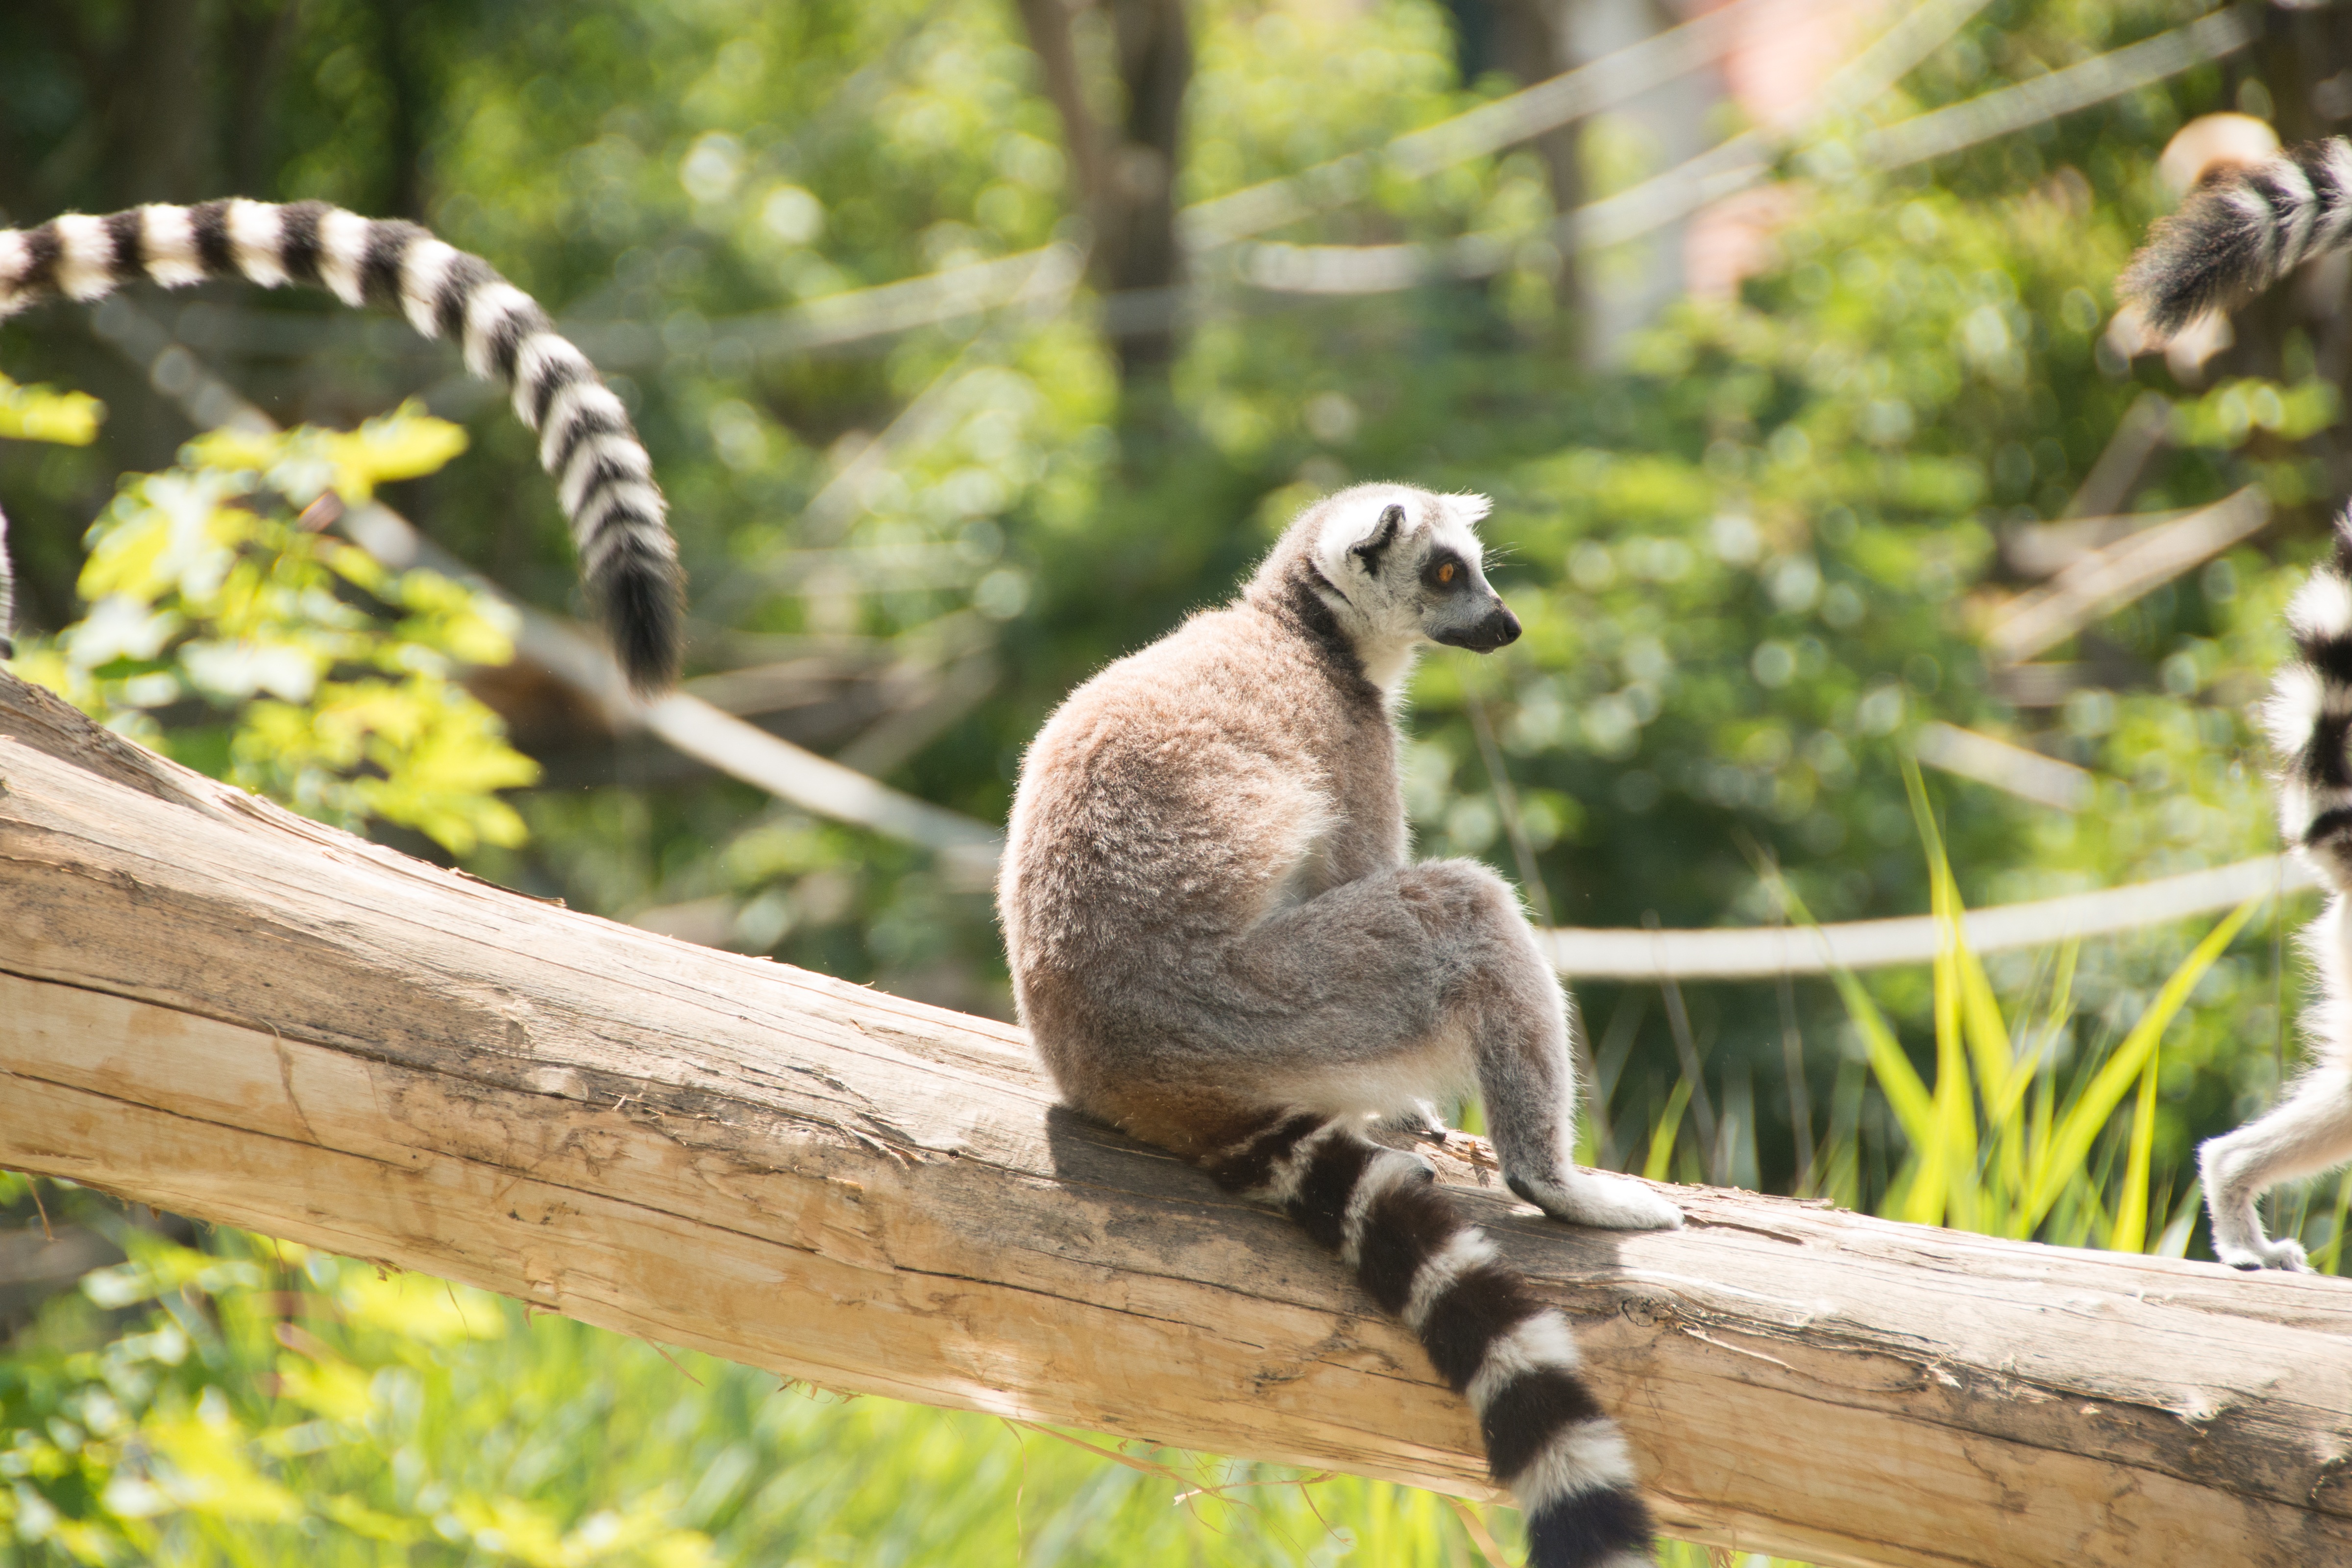
nature, branch, black and white, seat, animal, cute, wildlife, wild, zoo, mammal, monkey, fauna, primate, striped, sit, lemur catta, tribe, face, tail, eye, stripes, madagascar, out, cheeky, lemur, catta, relaxed, chill out, intelligent, ring tailed lemur, species of primate, outdoor recreation, new world monkey